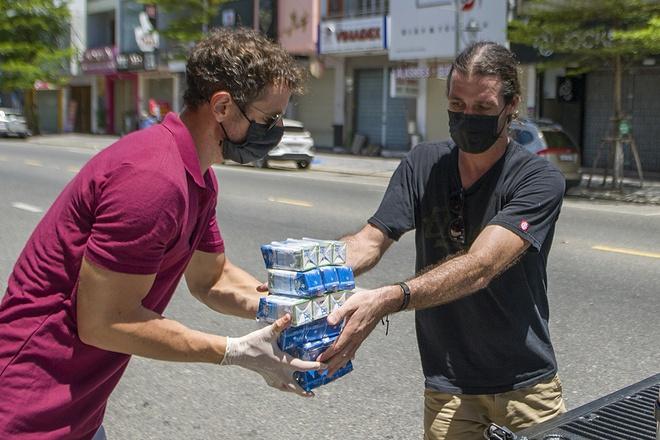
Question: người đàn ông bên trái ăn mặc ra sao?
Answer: áo tím, găng tay trắng và khẩu trang đen